Australia Post

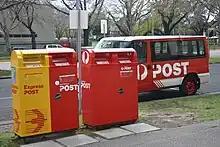
Express (yellow) and normal (red) street posting boxes in 2005

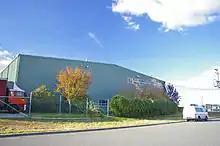
Riverina Mail sorting centre in Wagga Wagga, New South Wales

Following federation in 1901, the colonial mail systems were merged into the Postmaster-General's Department (PMG). This body was responsible for telegraph and domestic telephone operations as well as postal mail. An airmail service was introduced in 1914. In 1967, 4-digit postcodes in Australia were introduced, in addition to the world's first mechanical processing centre, which garnered international attention.